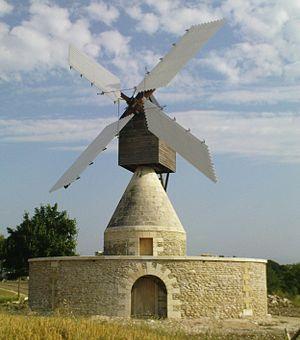
Moulin des Aigremonts, Bléré, 37, juin 2008, vue de face.
Le moulin cavier est un moulin à vent caractéristique en Anjou, en particulier dans le Saumurois. Il est composé d'un corps mobile appelé hucherolle, supportant les ailes et contenant uniquement le mécanisme de renvoi du mouvement. La hucherolle repose sur une maçonnerie conique construite au-dessus d'une cave — parfois troglodytique —, à l'intérieur de laquelle se trouvent les appareils de mouture, ce qui explique l'appellation de moulin cavier.
Le moulin à vent est un dispositif qui transforme l’énergie éolienne en mouvement rotatif au moyen d’ailes ajustables. En tant que moulin, il est utilisé le plus souvent pour moudre des céréales, broyer, piler, pulvériser diverses substances, presser des drupes ou écraser des olives pour produire de l'huile; il a pu aussi servir à actionner une pompe, par exemple pour l’irrigation ou pour assécher les polders; ou un groupe de scies.